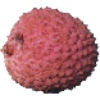
Label: lychee